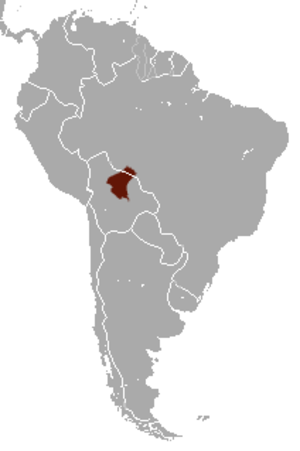
Le Titi d'Orbigny, est une espèce de primates de la famille des Pitheciidae, que l'on rencontre au Brésil et en Bolivie.